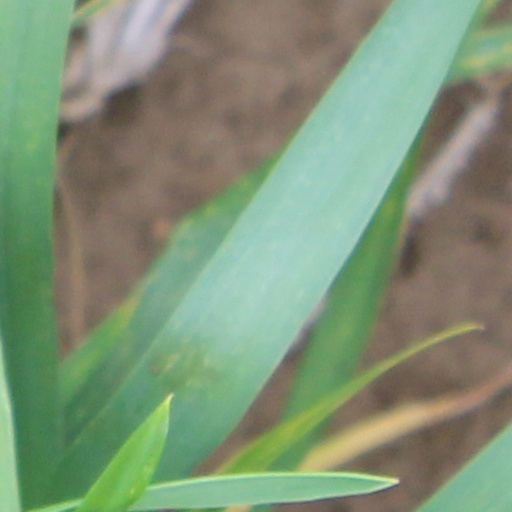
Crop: wheat